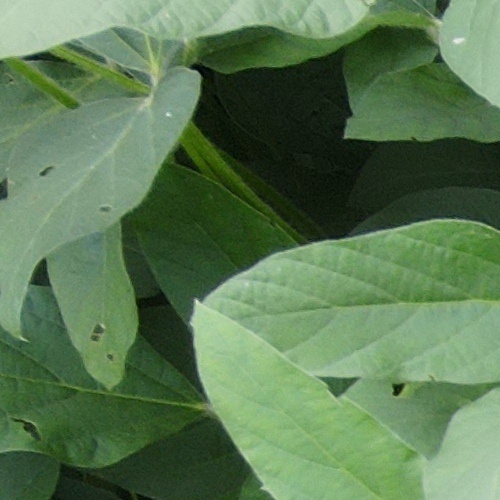
Label: Caterpillar